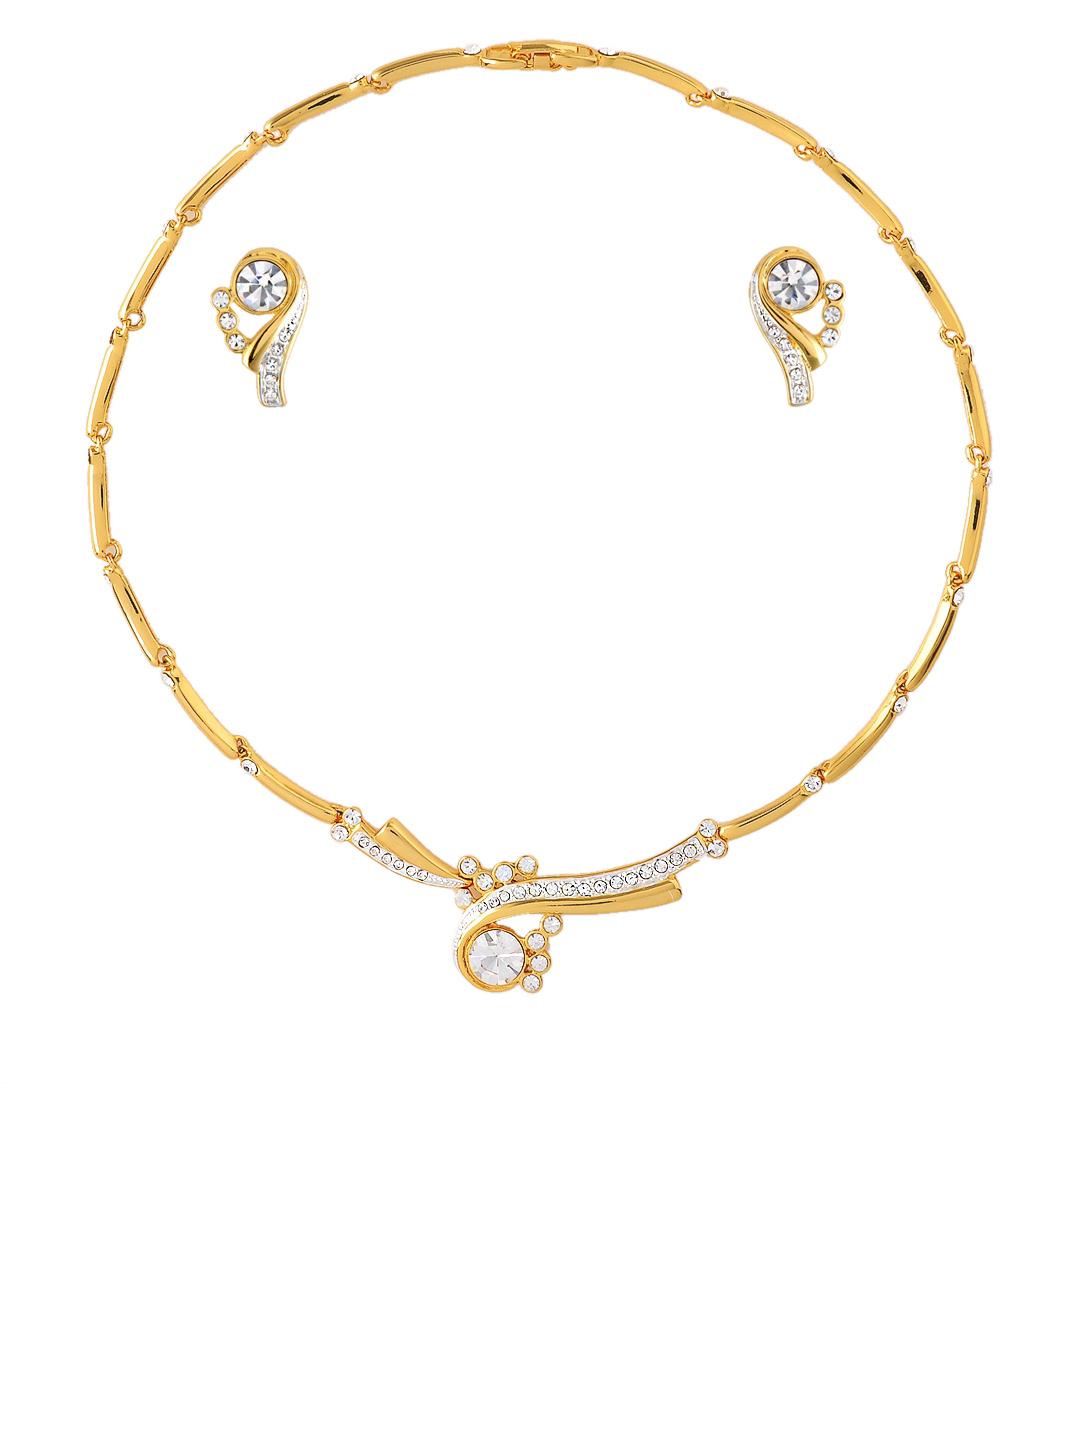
Estelle Women Gold Jewellery Set
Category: Accessories / Jewellery / Jewellery Set
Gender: Women
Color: Gold
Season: Winter 2016
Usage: Casual